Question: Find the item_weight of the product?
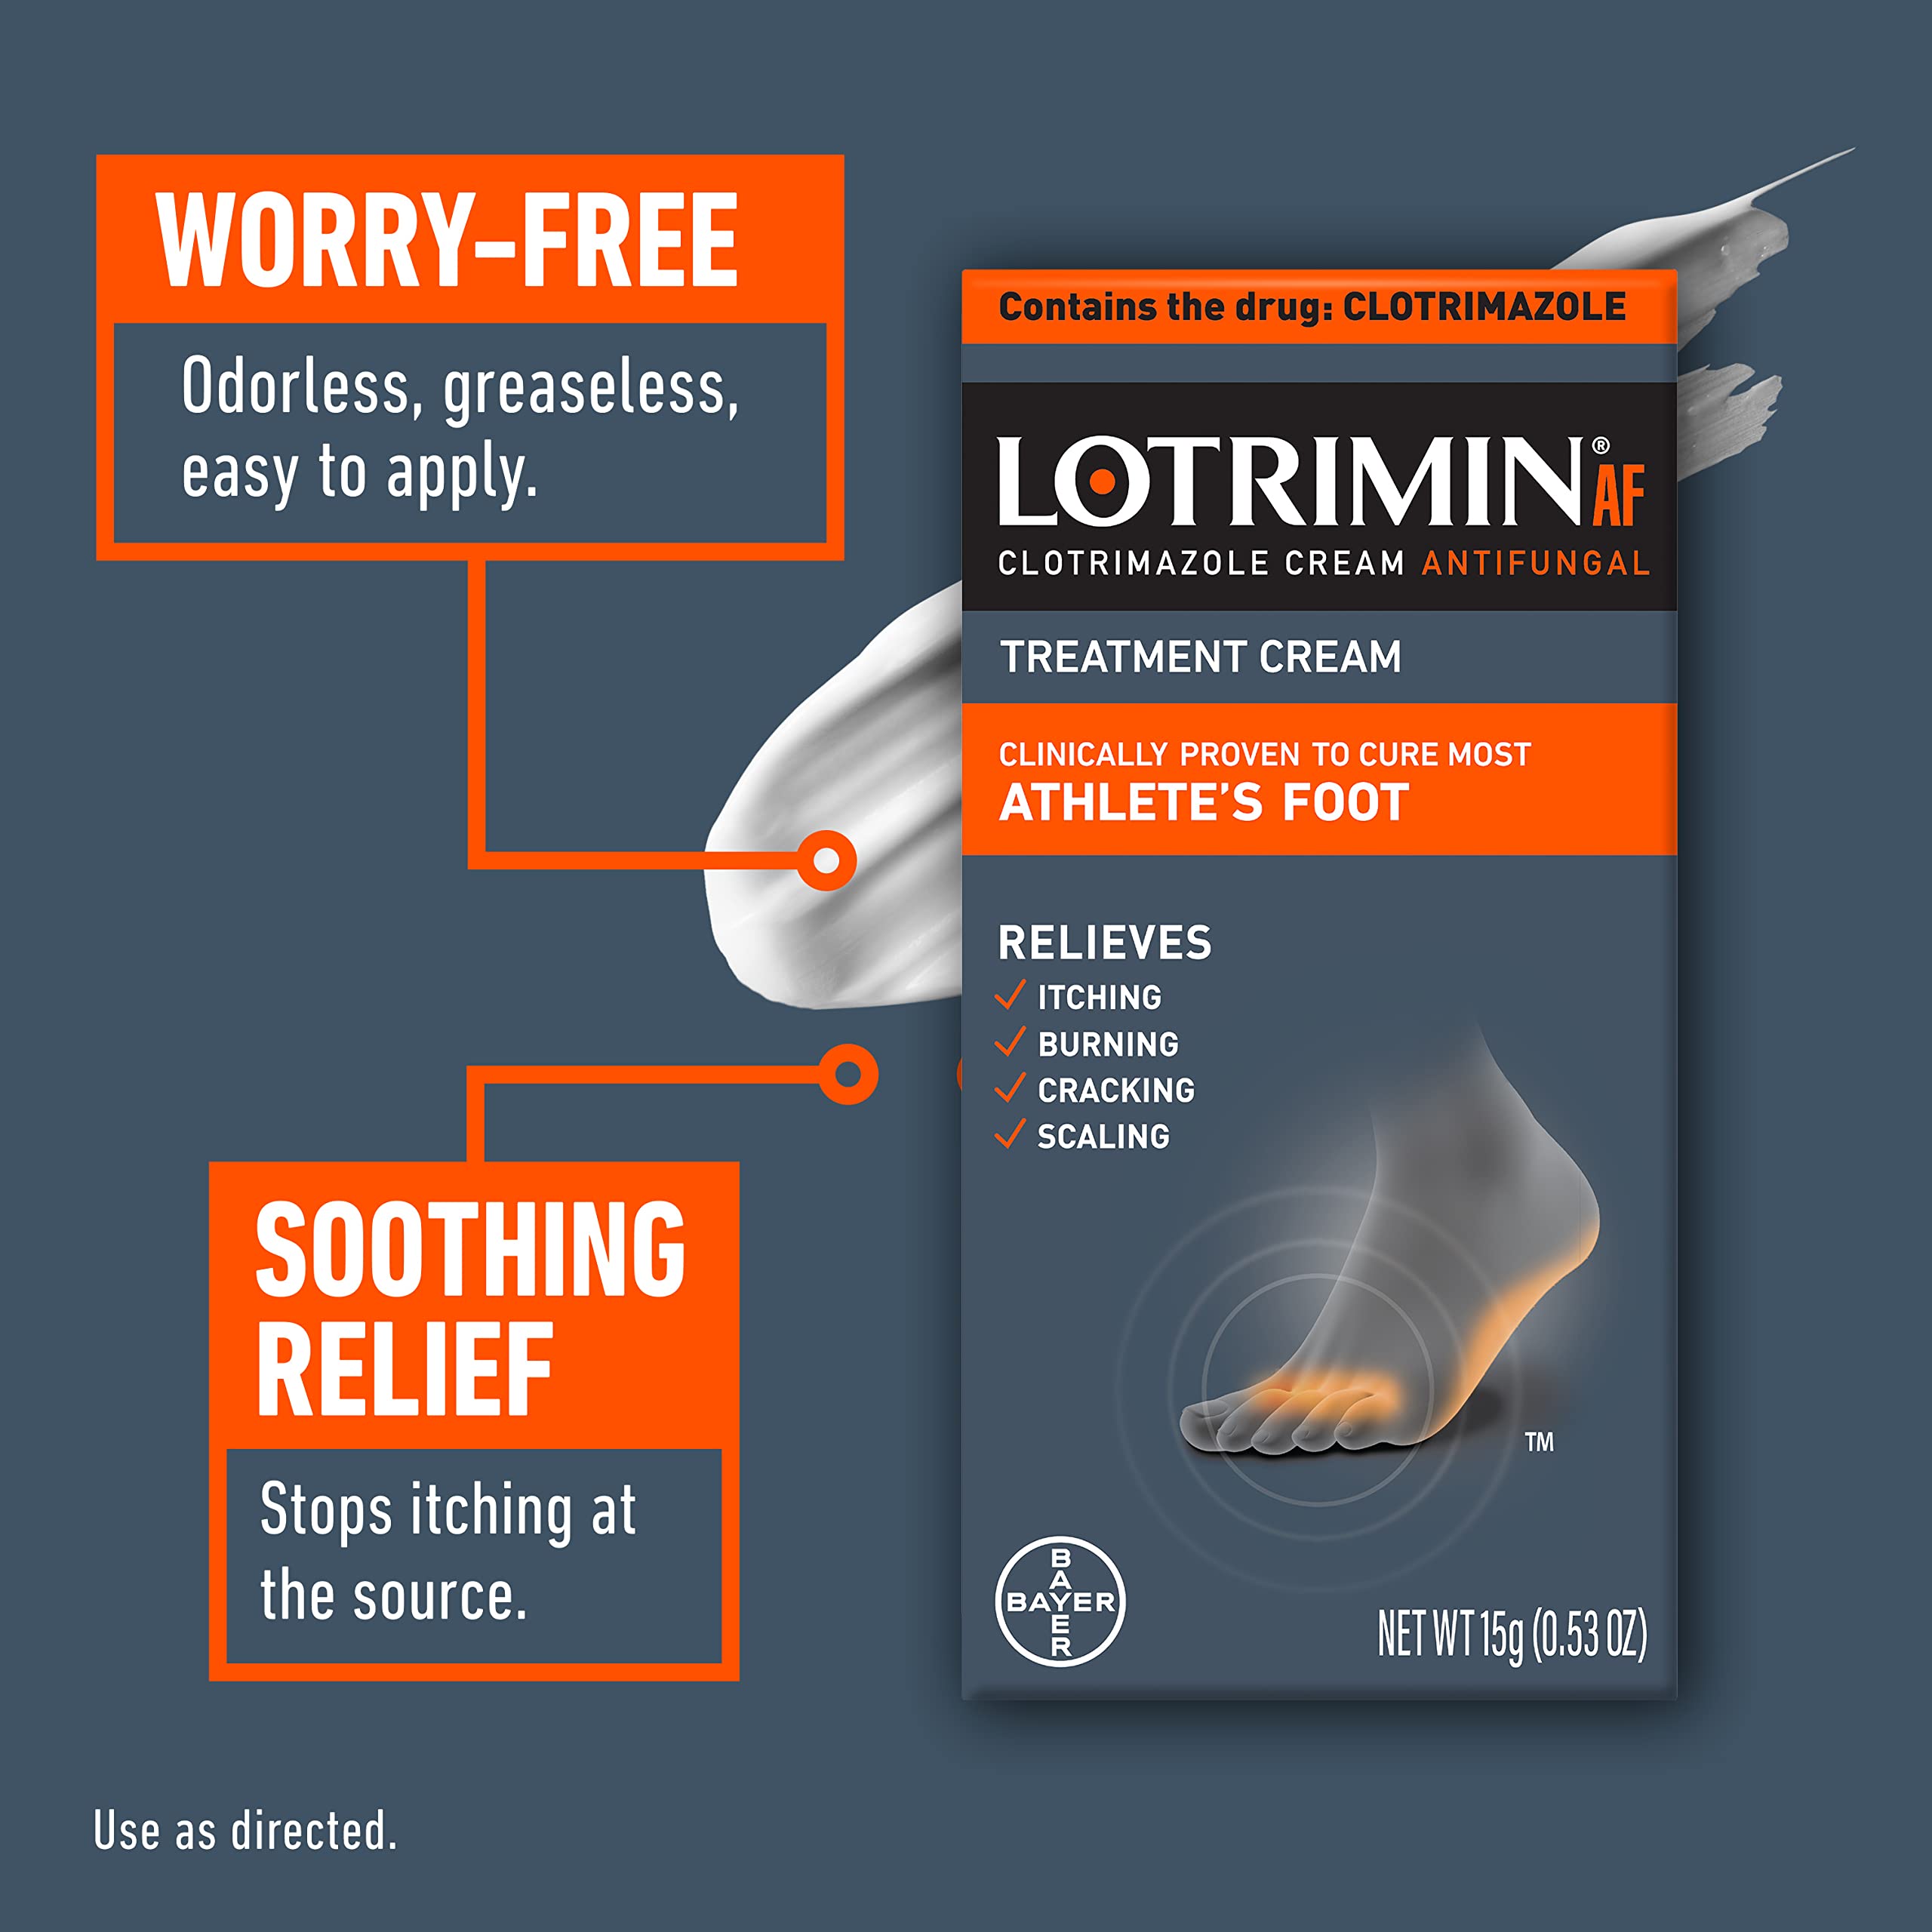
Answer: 15.0 gram